Olimpia Elbląg

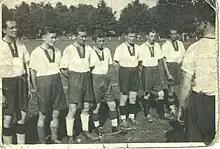
1946: Olimpia (Olympia) Elbląg on field Agrykola 8

The club crest has been changed many times throughout the club's history. Mostly the club uses the current team motif.